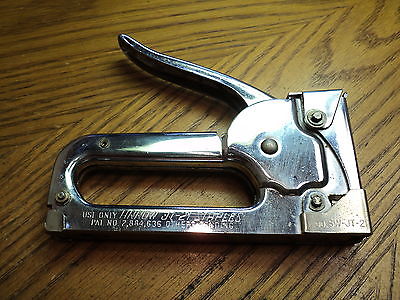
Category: stapler